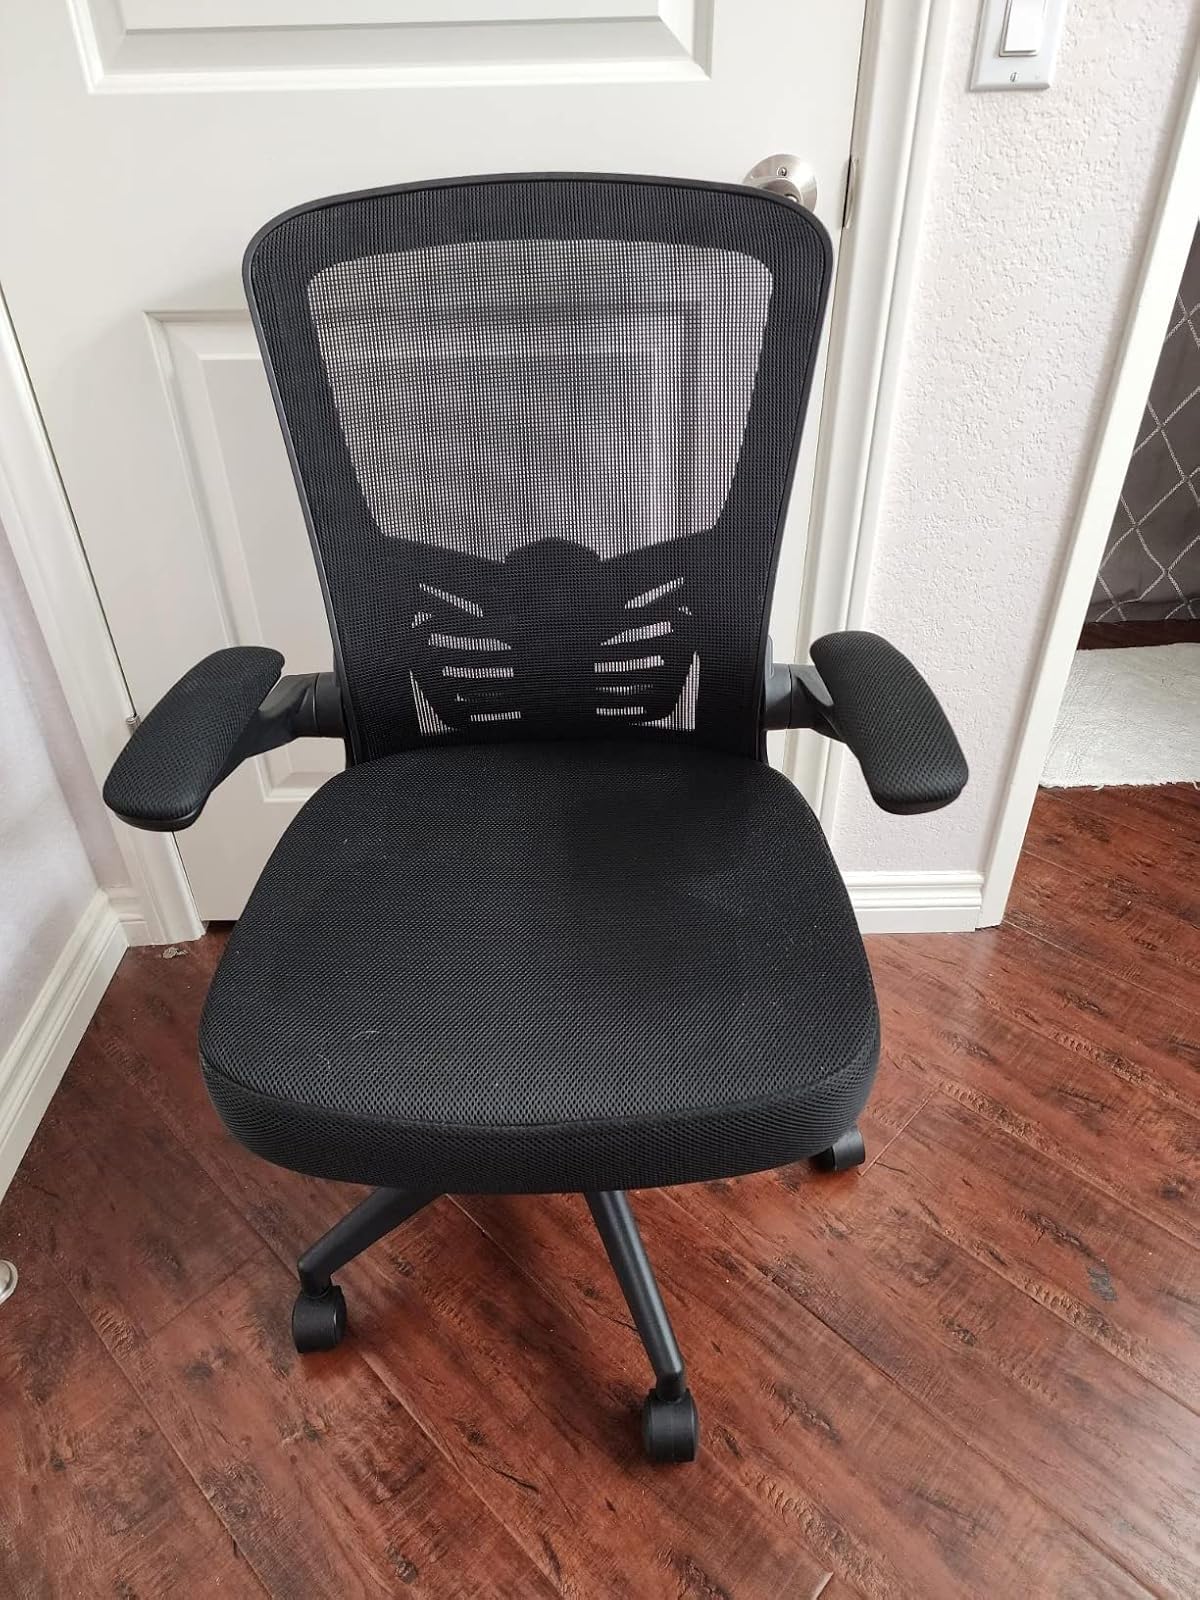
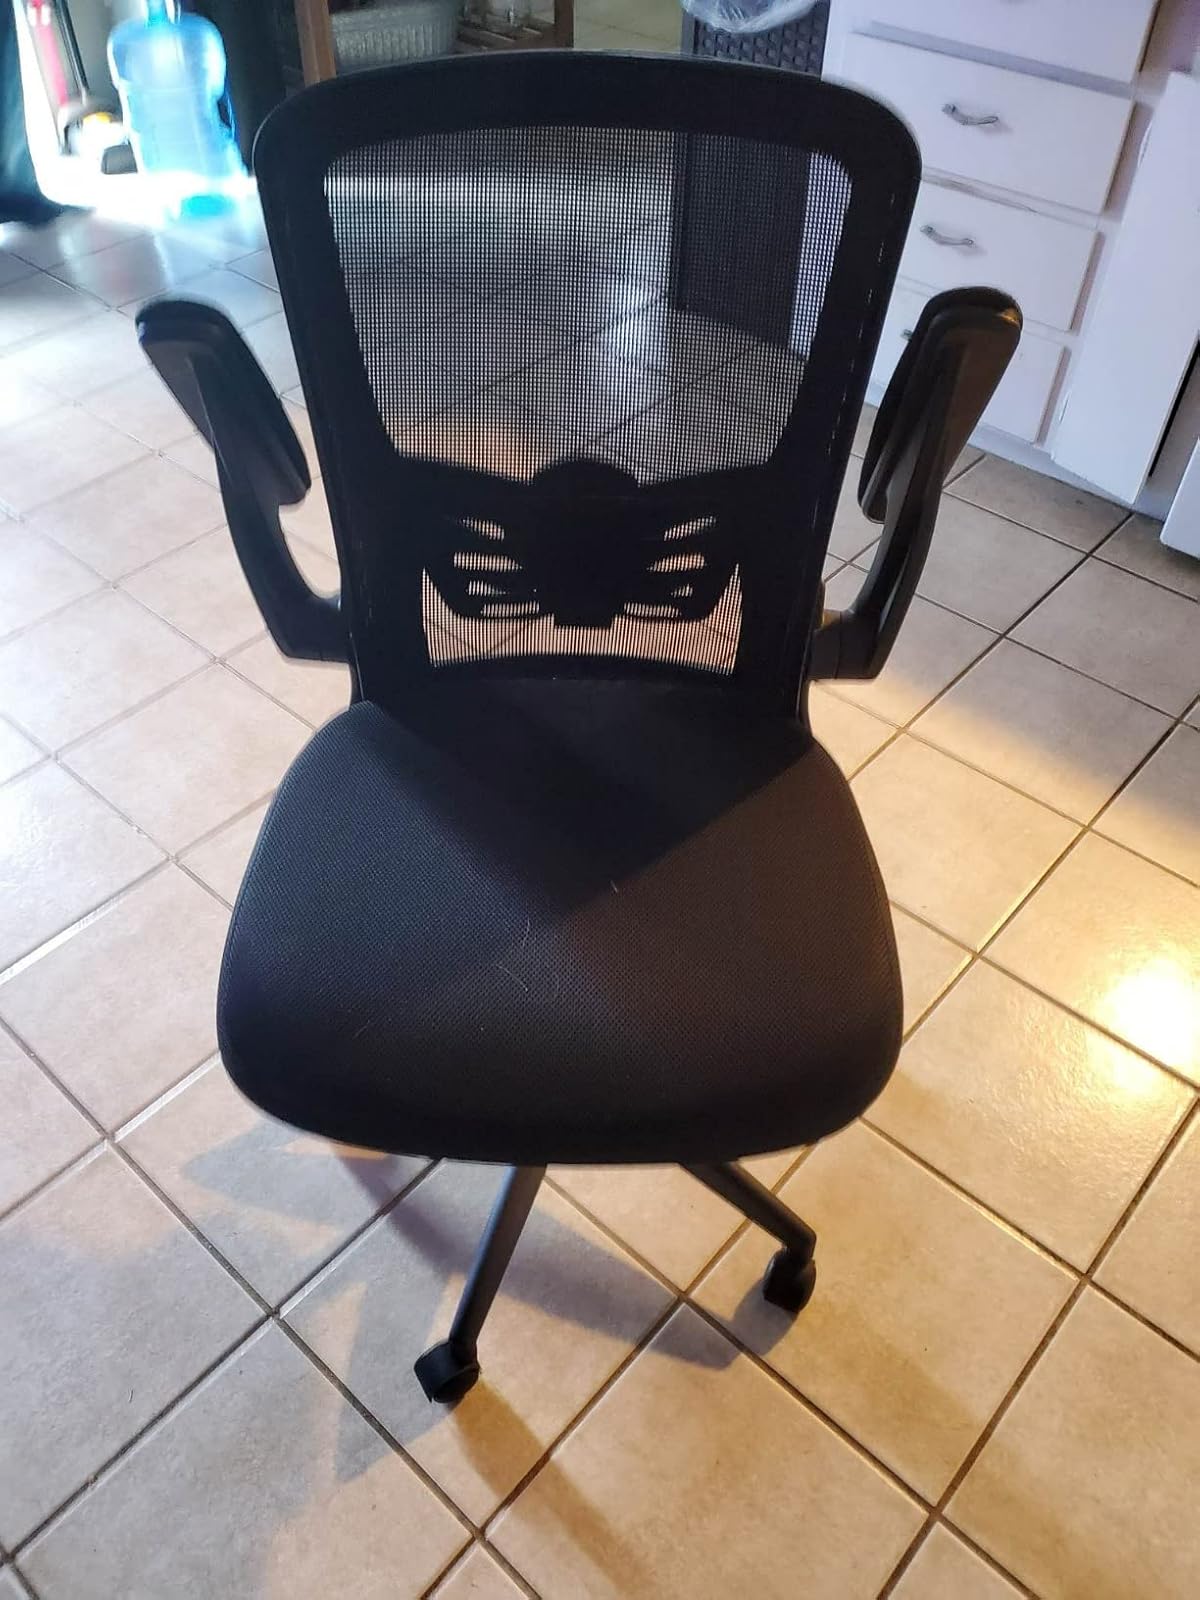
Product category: items_chair
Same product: yes